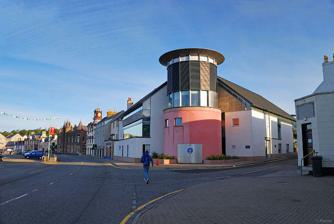
Building: An Lanntair
Country: Unknown
Year built: 2005
Arts centre An Lanntair An Lanntair ( Scottish Gaelic: [əˈl̪ˠãũn̪ˠt̪ɛɾʲ] ) is an arts centre in the town of Stornoway in the Outer Hebrides of Scotland. The centre is home to a cinema , and art gallery . Previously located in the Town Hall, An Lanntair moved to its current new building overlooking the harbour in September 2005. This building features a 50-seater restaurant, art gallery, shop, and auditorium seating over two hundred. The auditorium houses the first cinema in Stornoway since 1995. An Lanntair is the principal venue for arts and entertainment events in Stornoway and regularly hosts performances by musicians as well as plays, talks, and films. It is a key venue for the annual Hebridean Celtic Festival , and has hosted events for the Royal National Mòd in 2005 and 2011. Its name is Gaelic for the lantern . The Arts and entertainment Exhibitions Live events Cinema Workshops and education Shop Conferences Food Facilities Restaurant Café bar Special Functions External links An Lanntair v t e Settlements and places of interest in the Outer Hebrides ( Na h-Eileanan Siar ) on Lewis and Harris Stornoway Aird Ardvourlie Castle Back Balallan Barvas Bayble Bragar Breaclete (Great Bernera) Brenish Carloway Garrabost Ness Portnaguran Portvoller Shawbost Skigersta Shulishader Tong Valtos/Uig Tarbert Leverburgh Luskentyre Northton Rodel on North Uist , Benbecula and South Uist Lochmaddy Sollas Balivanich Linaclate Lochboisdale Balla (Eriskay) Daliburgh Geirinis Howmore Stoneybridge on Barra Castlebay Northbay Places of interest Amhuinnsuidhe Castle An Lanntair Arnol Blackhouse Barra Airport Callanish Stones Dun Carloway Garenin Golden Road Kisimul Castle Lewis Loom Centre Lews Castle St. Clement's Church St. Kilda St Moluag's Church v t e Scottish art Eras Prehistoric Insular art Medieval Early modern Eighteenth century Nineteenth century Modern Forms Celtic brooch Genre art Landscape Photography Portraiture Sculpture Movements Renaissance Enlightenment Romanticism Pre-Raphaelites Arts and Crafts Celtic art and Celtic Revival Glasgow School Scottish Colourists Edinburgh School Scottish Renaissance New Scottish Group By place Aberdeen Dundee Edinburgh Glasgow Galleries Aberdeen Art Gallery An Lanntair Burrell Collection Centre for Contemporary Arts Dean Gallery Dick Institute Dovecot Studios Dundee Contemporary Arts Fruitmarket Gallery Gallery of Modern Art Glasgow Print Studio Gracefield Arts Centre House for an Art Lover Hunterian Museum and Art Gallery Inverness Museum and Art Gallery Kelvingrove Art Gallery and Museum The McManus National Galleries Scotland Scottish National Gallery Scottish National Gallery of Modern Art Scottish National Portrait Gallery National Museum of Scotland Paisley Museum and Art Galleries People's Palace Perth Museum and Art Gallery Pier Arts Centre Queen's Gallery Riverside Museum Royal Scottish Academy St Mungo Museum of Religious Life and Art Stirling Smith Art Gallery and Museum Summerhall Talbot Rice Gallery Tramway Transmission Gallery Schools and colleges Duncan of Jordanstone College Edinburgh College of Art Glasgow School of Art Gray's School of Art Hospitalfield House Leith School of Art Stirling Art School Organisations Edinburgh Ladies Art Club Glasgow Art Club Glasgow Society of Lady Artists Royal Glasgow Institute of the Fine Arts Royal Scottish Academy Royal Scottish Society of Painters in Watercolour Scottish Artists Union Society of Scottish Artists Visual Arts Scotland Festivals and events Edinburgh Art Festival Edinburgh Festival Fringe Edinburgh Mela Glasgow International Leith Festival Merchant City Festival Mòd Royal National Mòd Related articles Art of Europe Art of the United Kingdom English art Irish art Welsh art Scotland portal List of Scottish artists Category:Scottish art Authority control databases International VIAF National Germany United States Israel 58°12′30″N 6°23′18″W / 58.20833°N 6.38833°W / 58.20833; -6.38833 This article about a Scottish building or structure is a stub . You can help Wikipedia by expanding it . v t e This article about an organisation in Scotland is a stub . You can help Wikipedia by expanding it . v t e This article about an art or artists' organization is a stub . You can help Wikipedia by expanding it . v t e